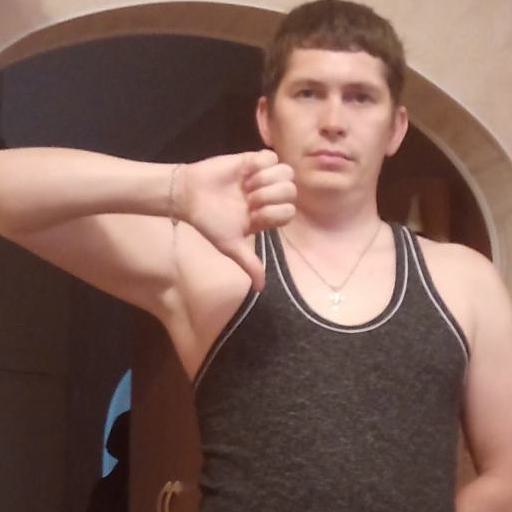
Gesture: dislike